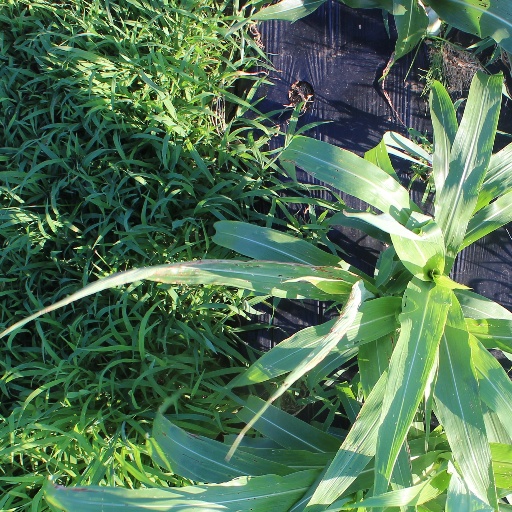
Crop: sorghum